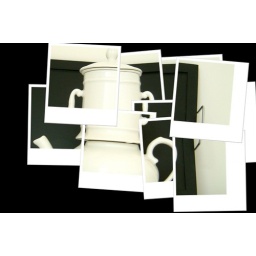
Coffee/tea pot in white